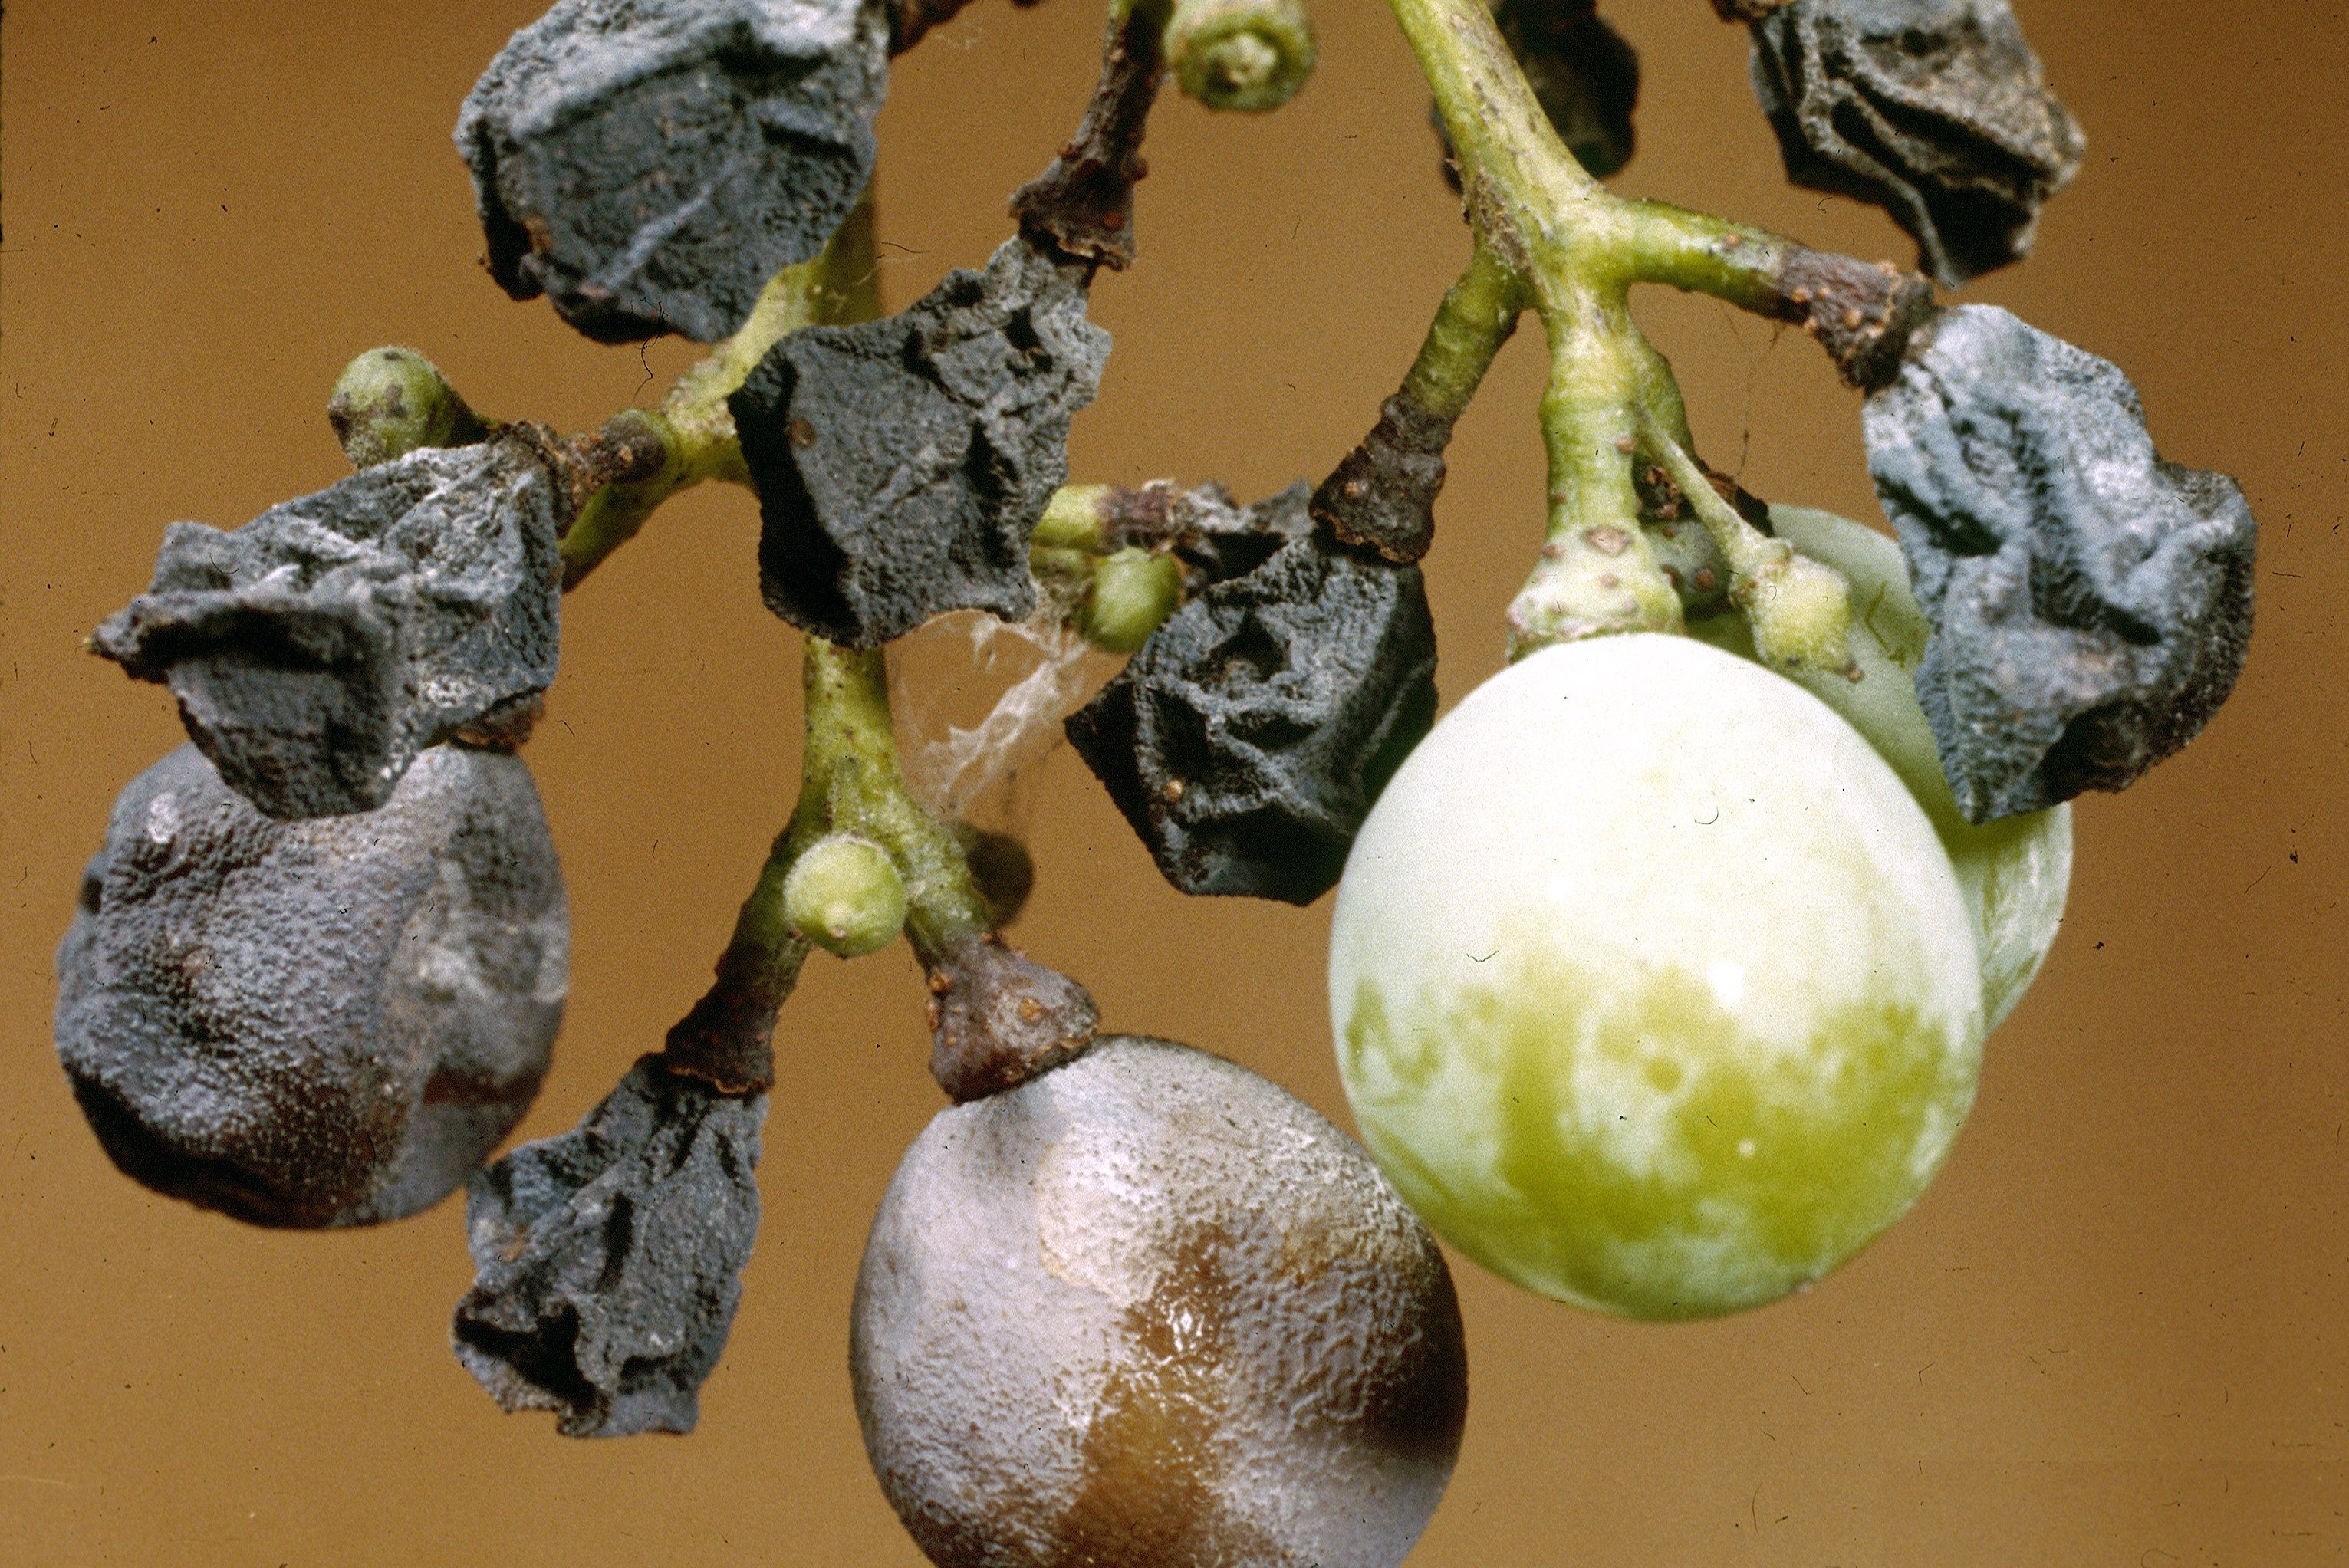
Plant: Grape
Disease: grape black rot